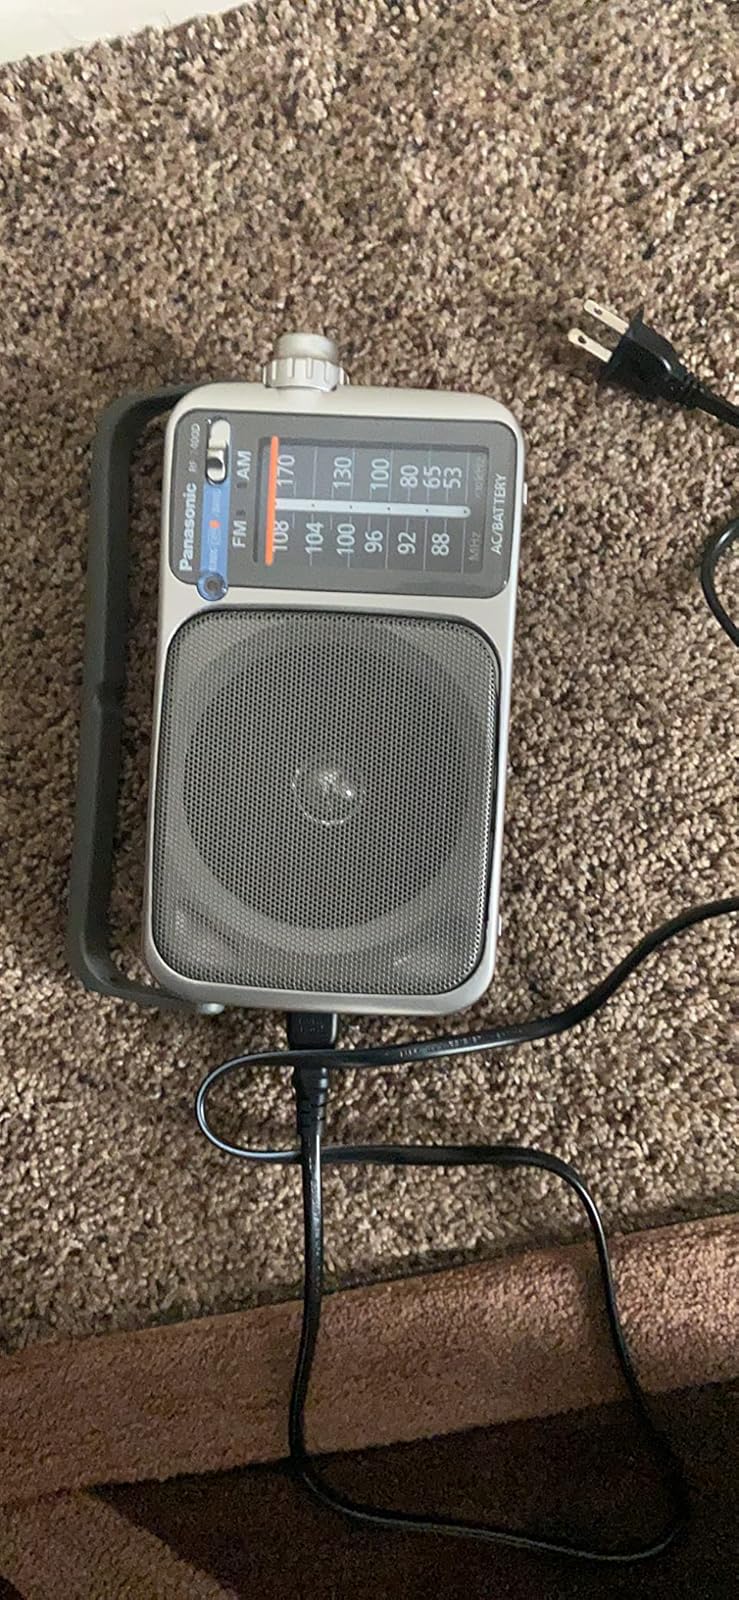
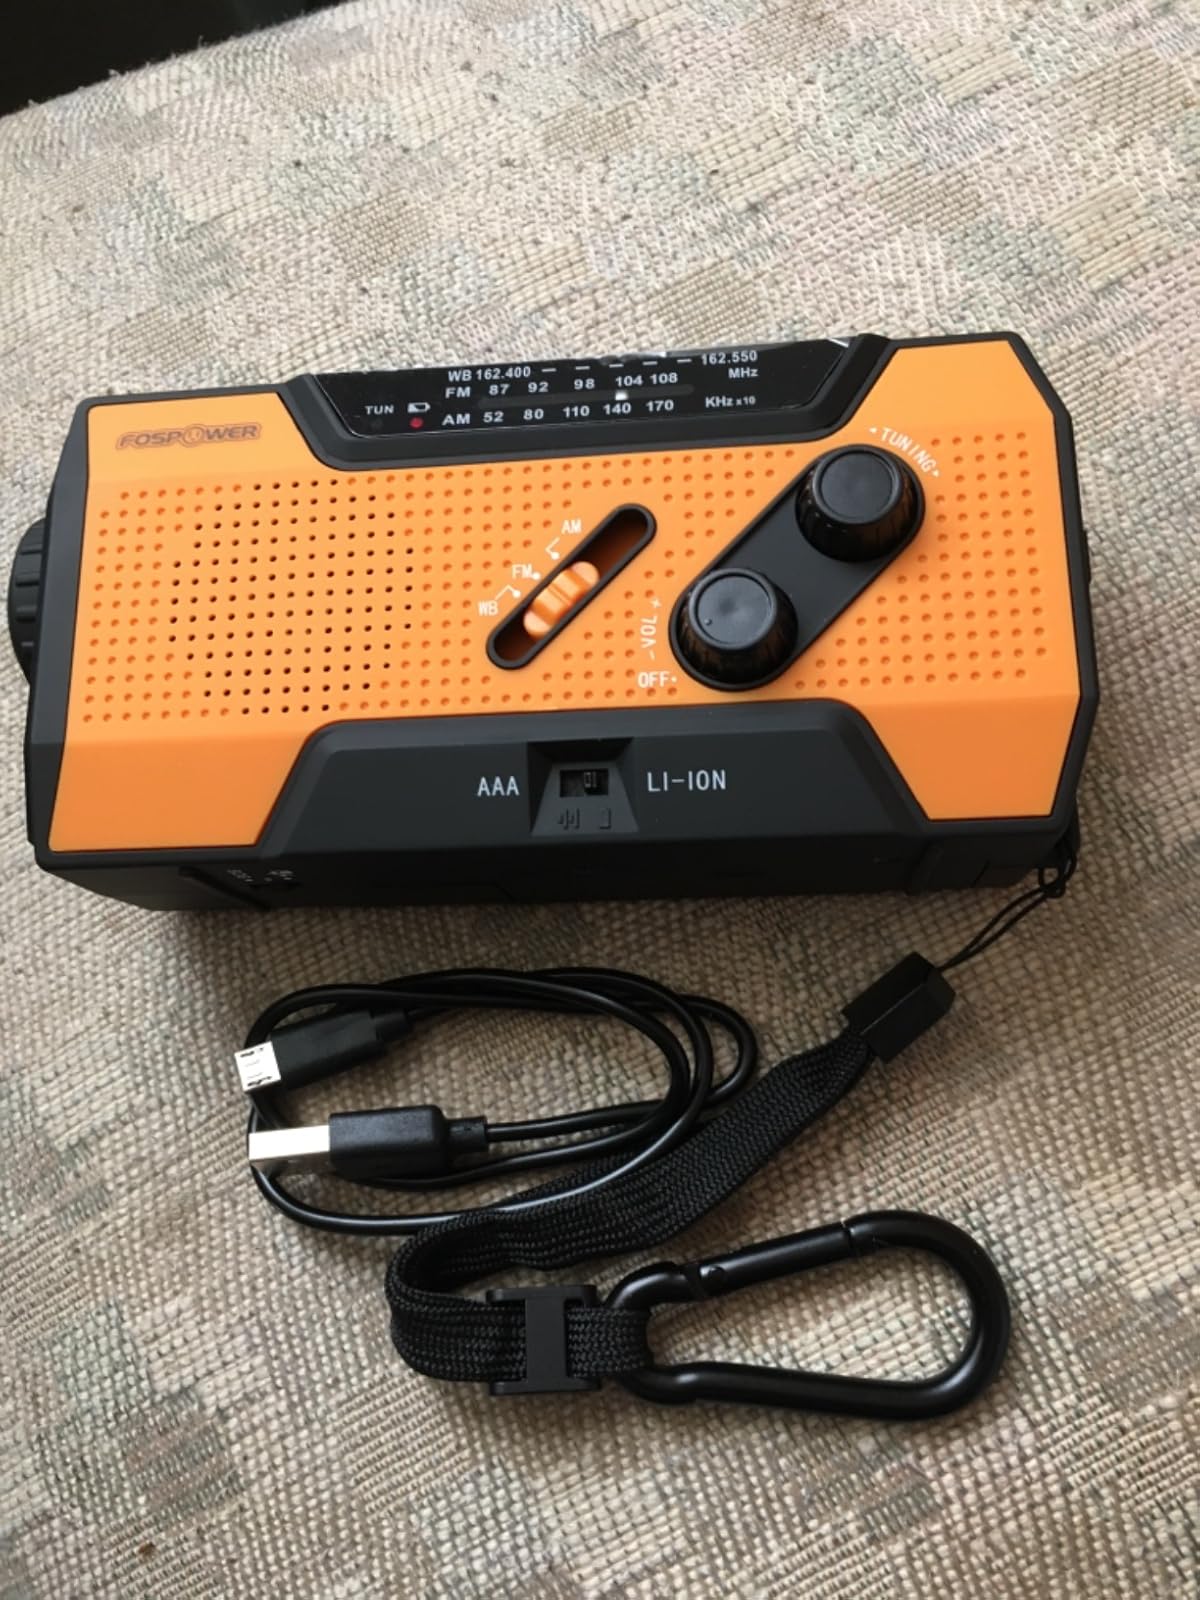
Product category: radio
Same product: no